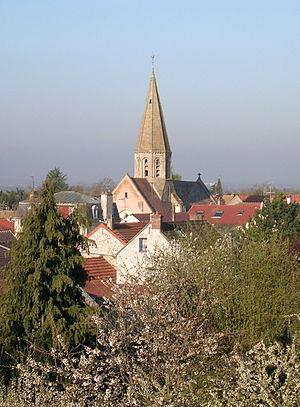
Feucherolles est une commune française située dans le département des Yvelines en région Île-de-France.